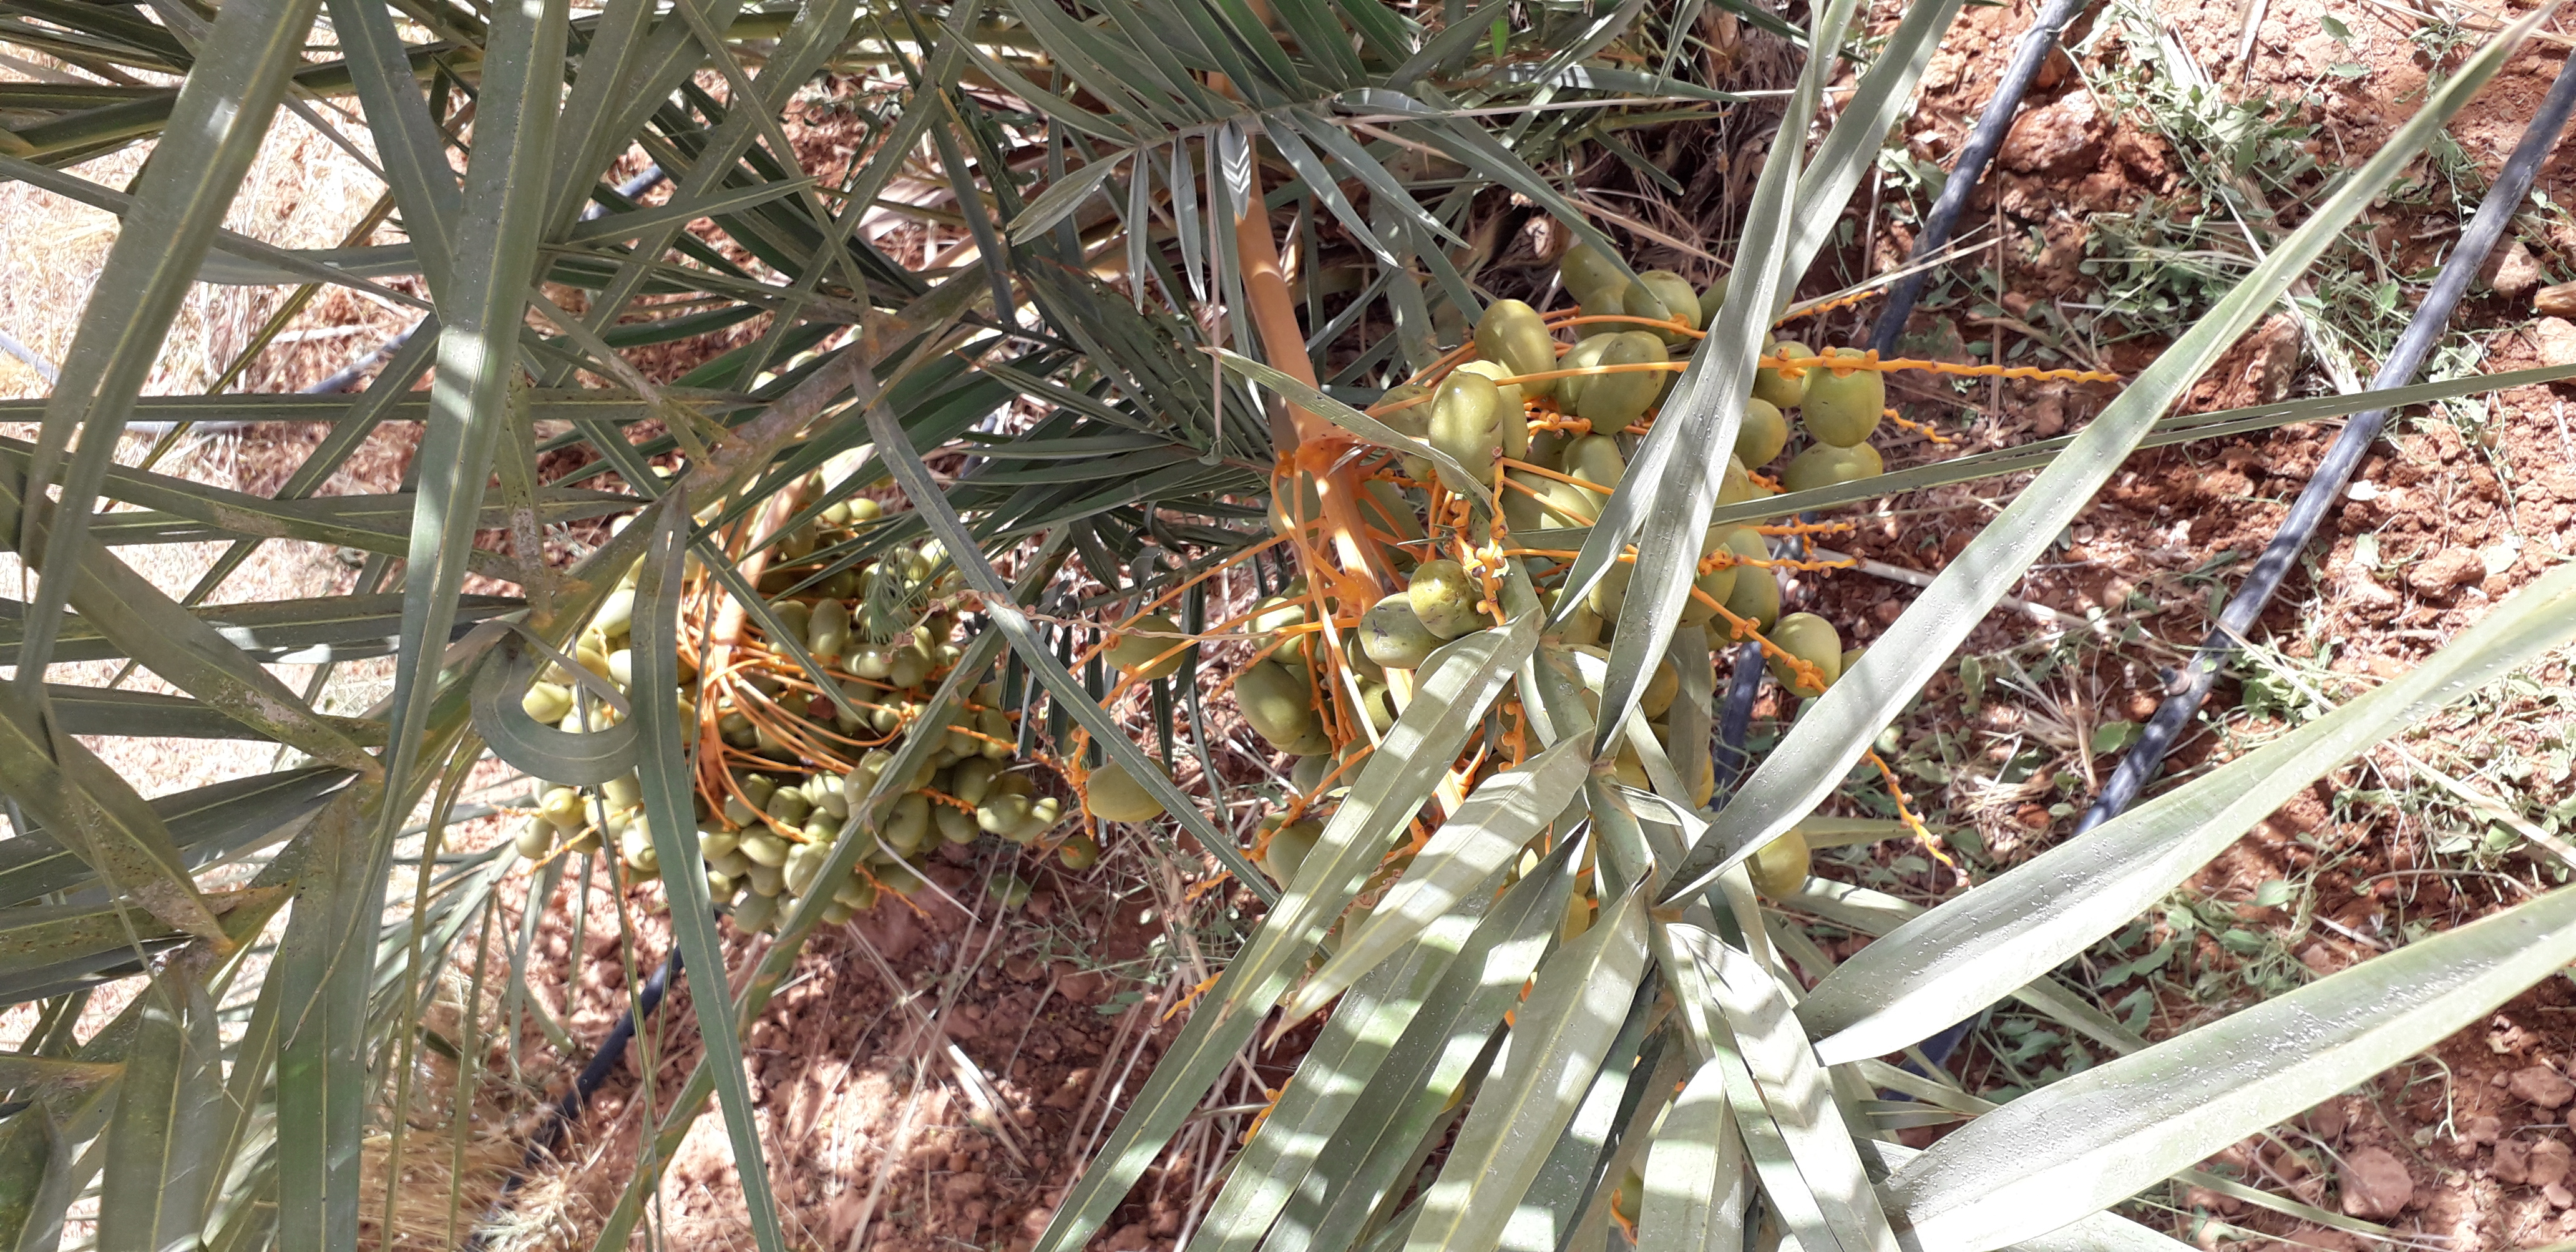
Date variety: Boufagous